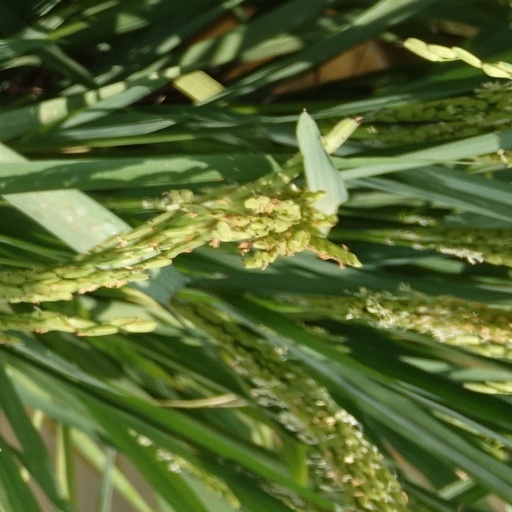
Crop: rice